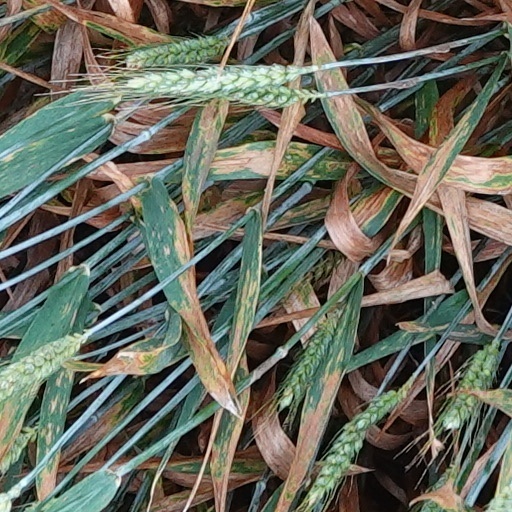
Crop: wheat